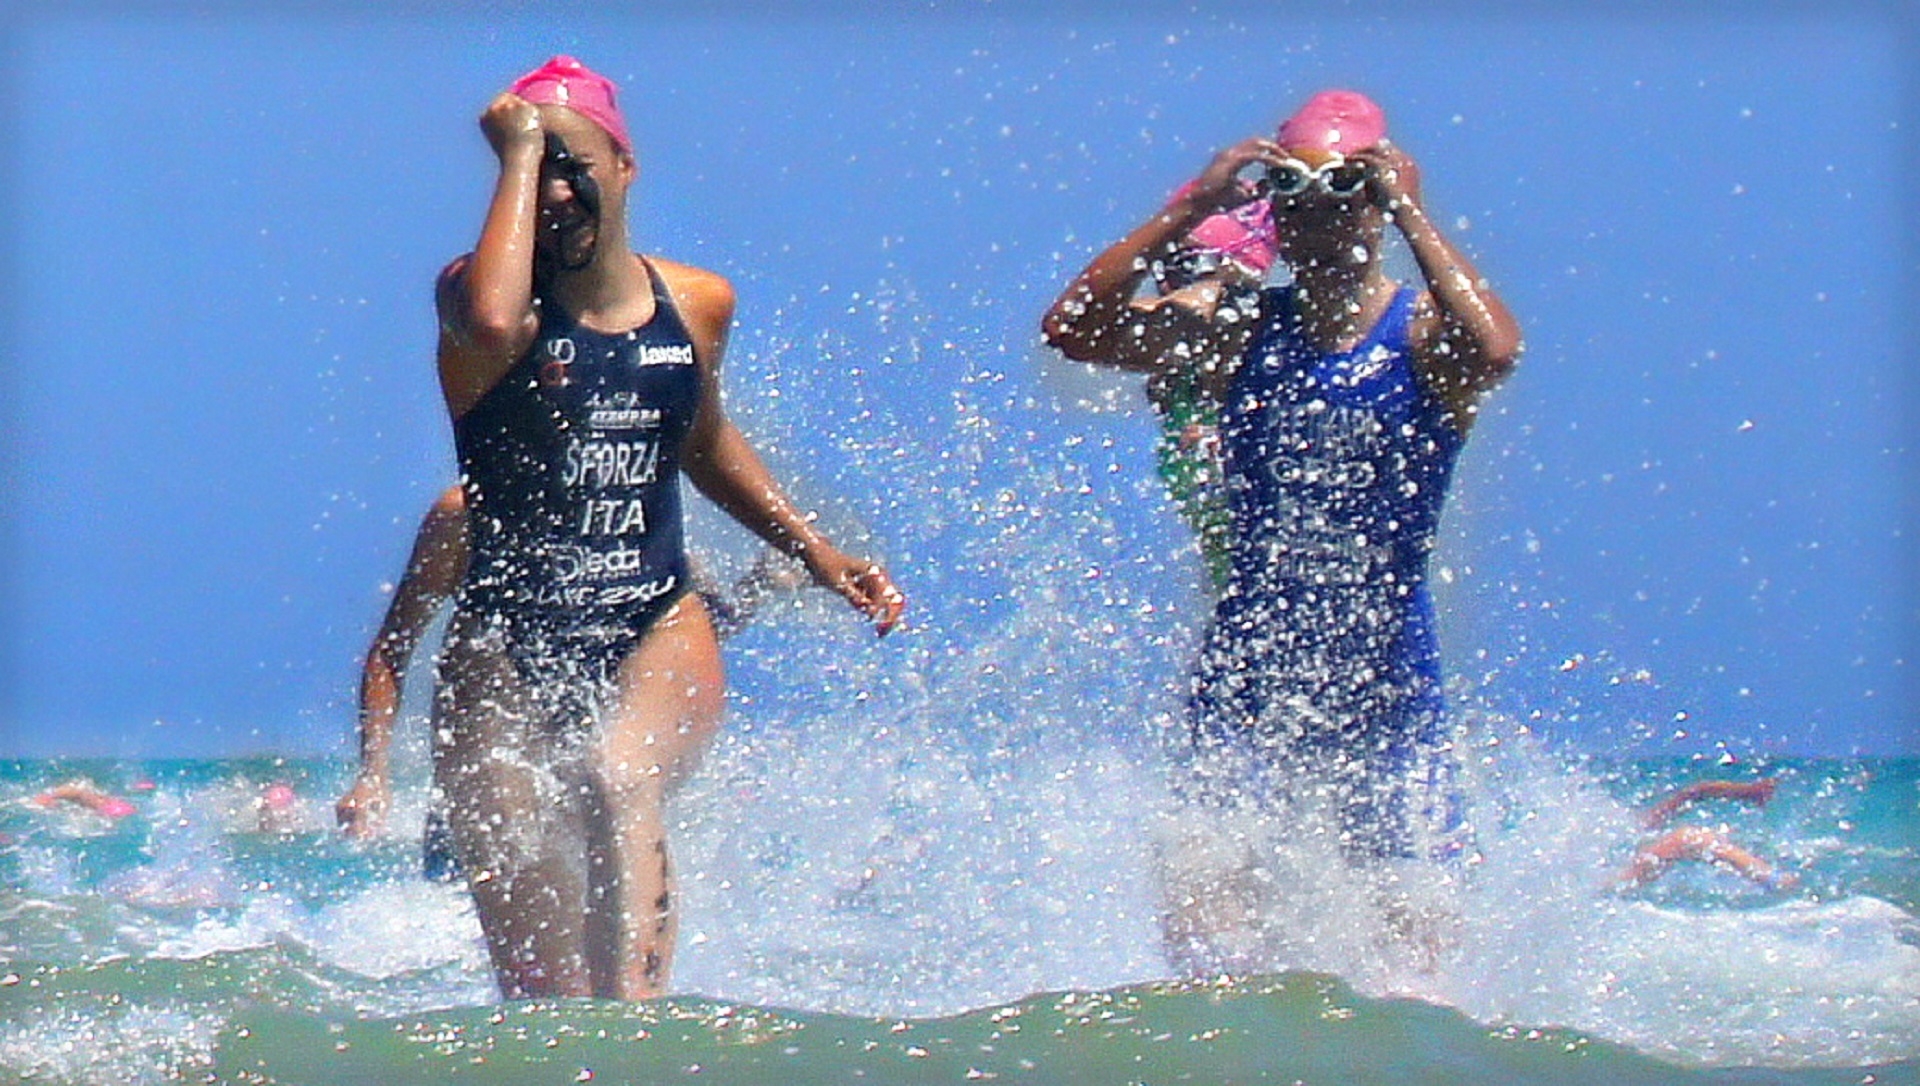
beach, water, sport, running, underwater, swimming pool, jogging, healthy, fitness, swimming, competition, women, females, endurance, athletes, active, swimmers, triathalon